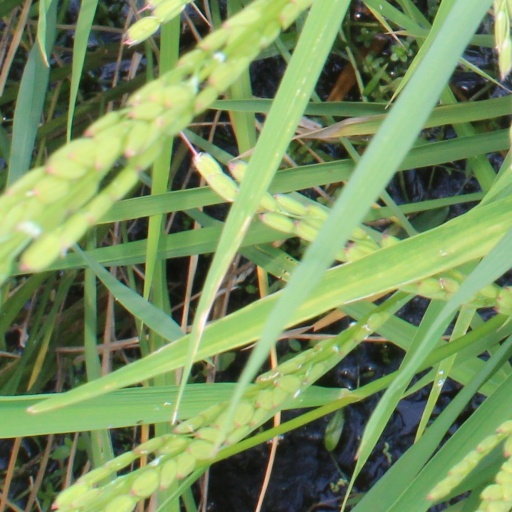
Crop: rice